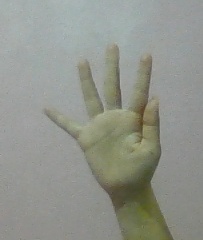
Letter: sheen